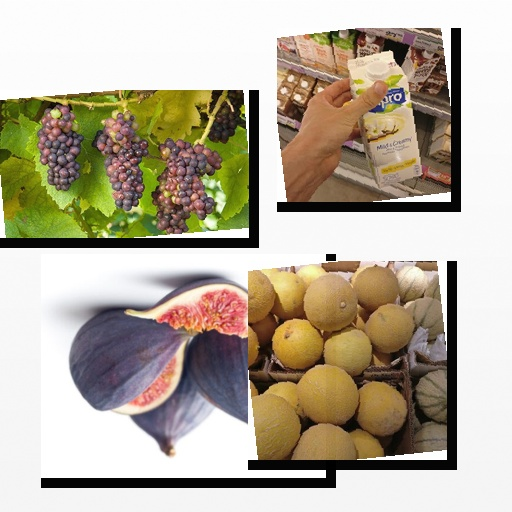
Food items: grapes, vanilla_soyghurt, melon, fig